Tetris (Atari Games)

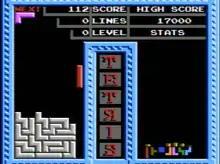
Tengen's "Tetris" for the NES in one-player mode. The two-player mode replaces the statistics display with another playfield.

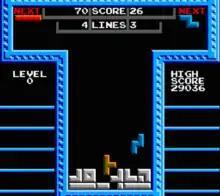
Tengen's "Tetris" for the NES has mode, where two players (possibly one player and the computer) attempt to form lines in the same playing field, which is wider than usual.

In 1987, Andromeda Software executive Robert Stein approached Soviet Academy of Sciences researcher Alexey Pajitnov (who invented the original game in 1984-1985 alongside Dmitry Pavlovsky and Vadim Gerasimov) with an offer to distribute "Tetris" worldwide, and secured the rights to license the game. He in turn sub-licensed the rights to Mirrorsoft for the European market and Spectrum HoloByte for the North American market. After seeing the game run on an Atari ST, programmer Ed Logg petitioned Atari Games to license it for an arcade version, and approached Stein. With the rights secured, Atari Games produced an arcade version, and under its Tengen subsidiary began to remake it for the Nintendo Entertainment System (NES) in June 1988. It was released in May 1989.